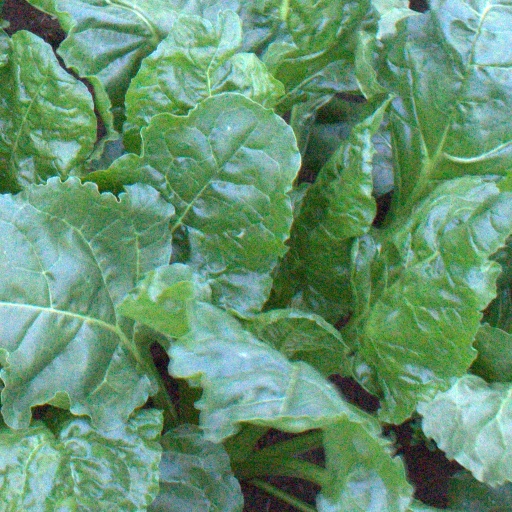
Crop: sugar beet